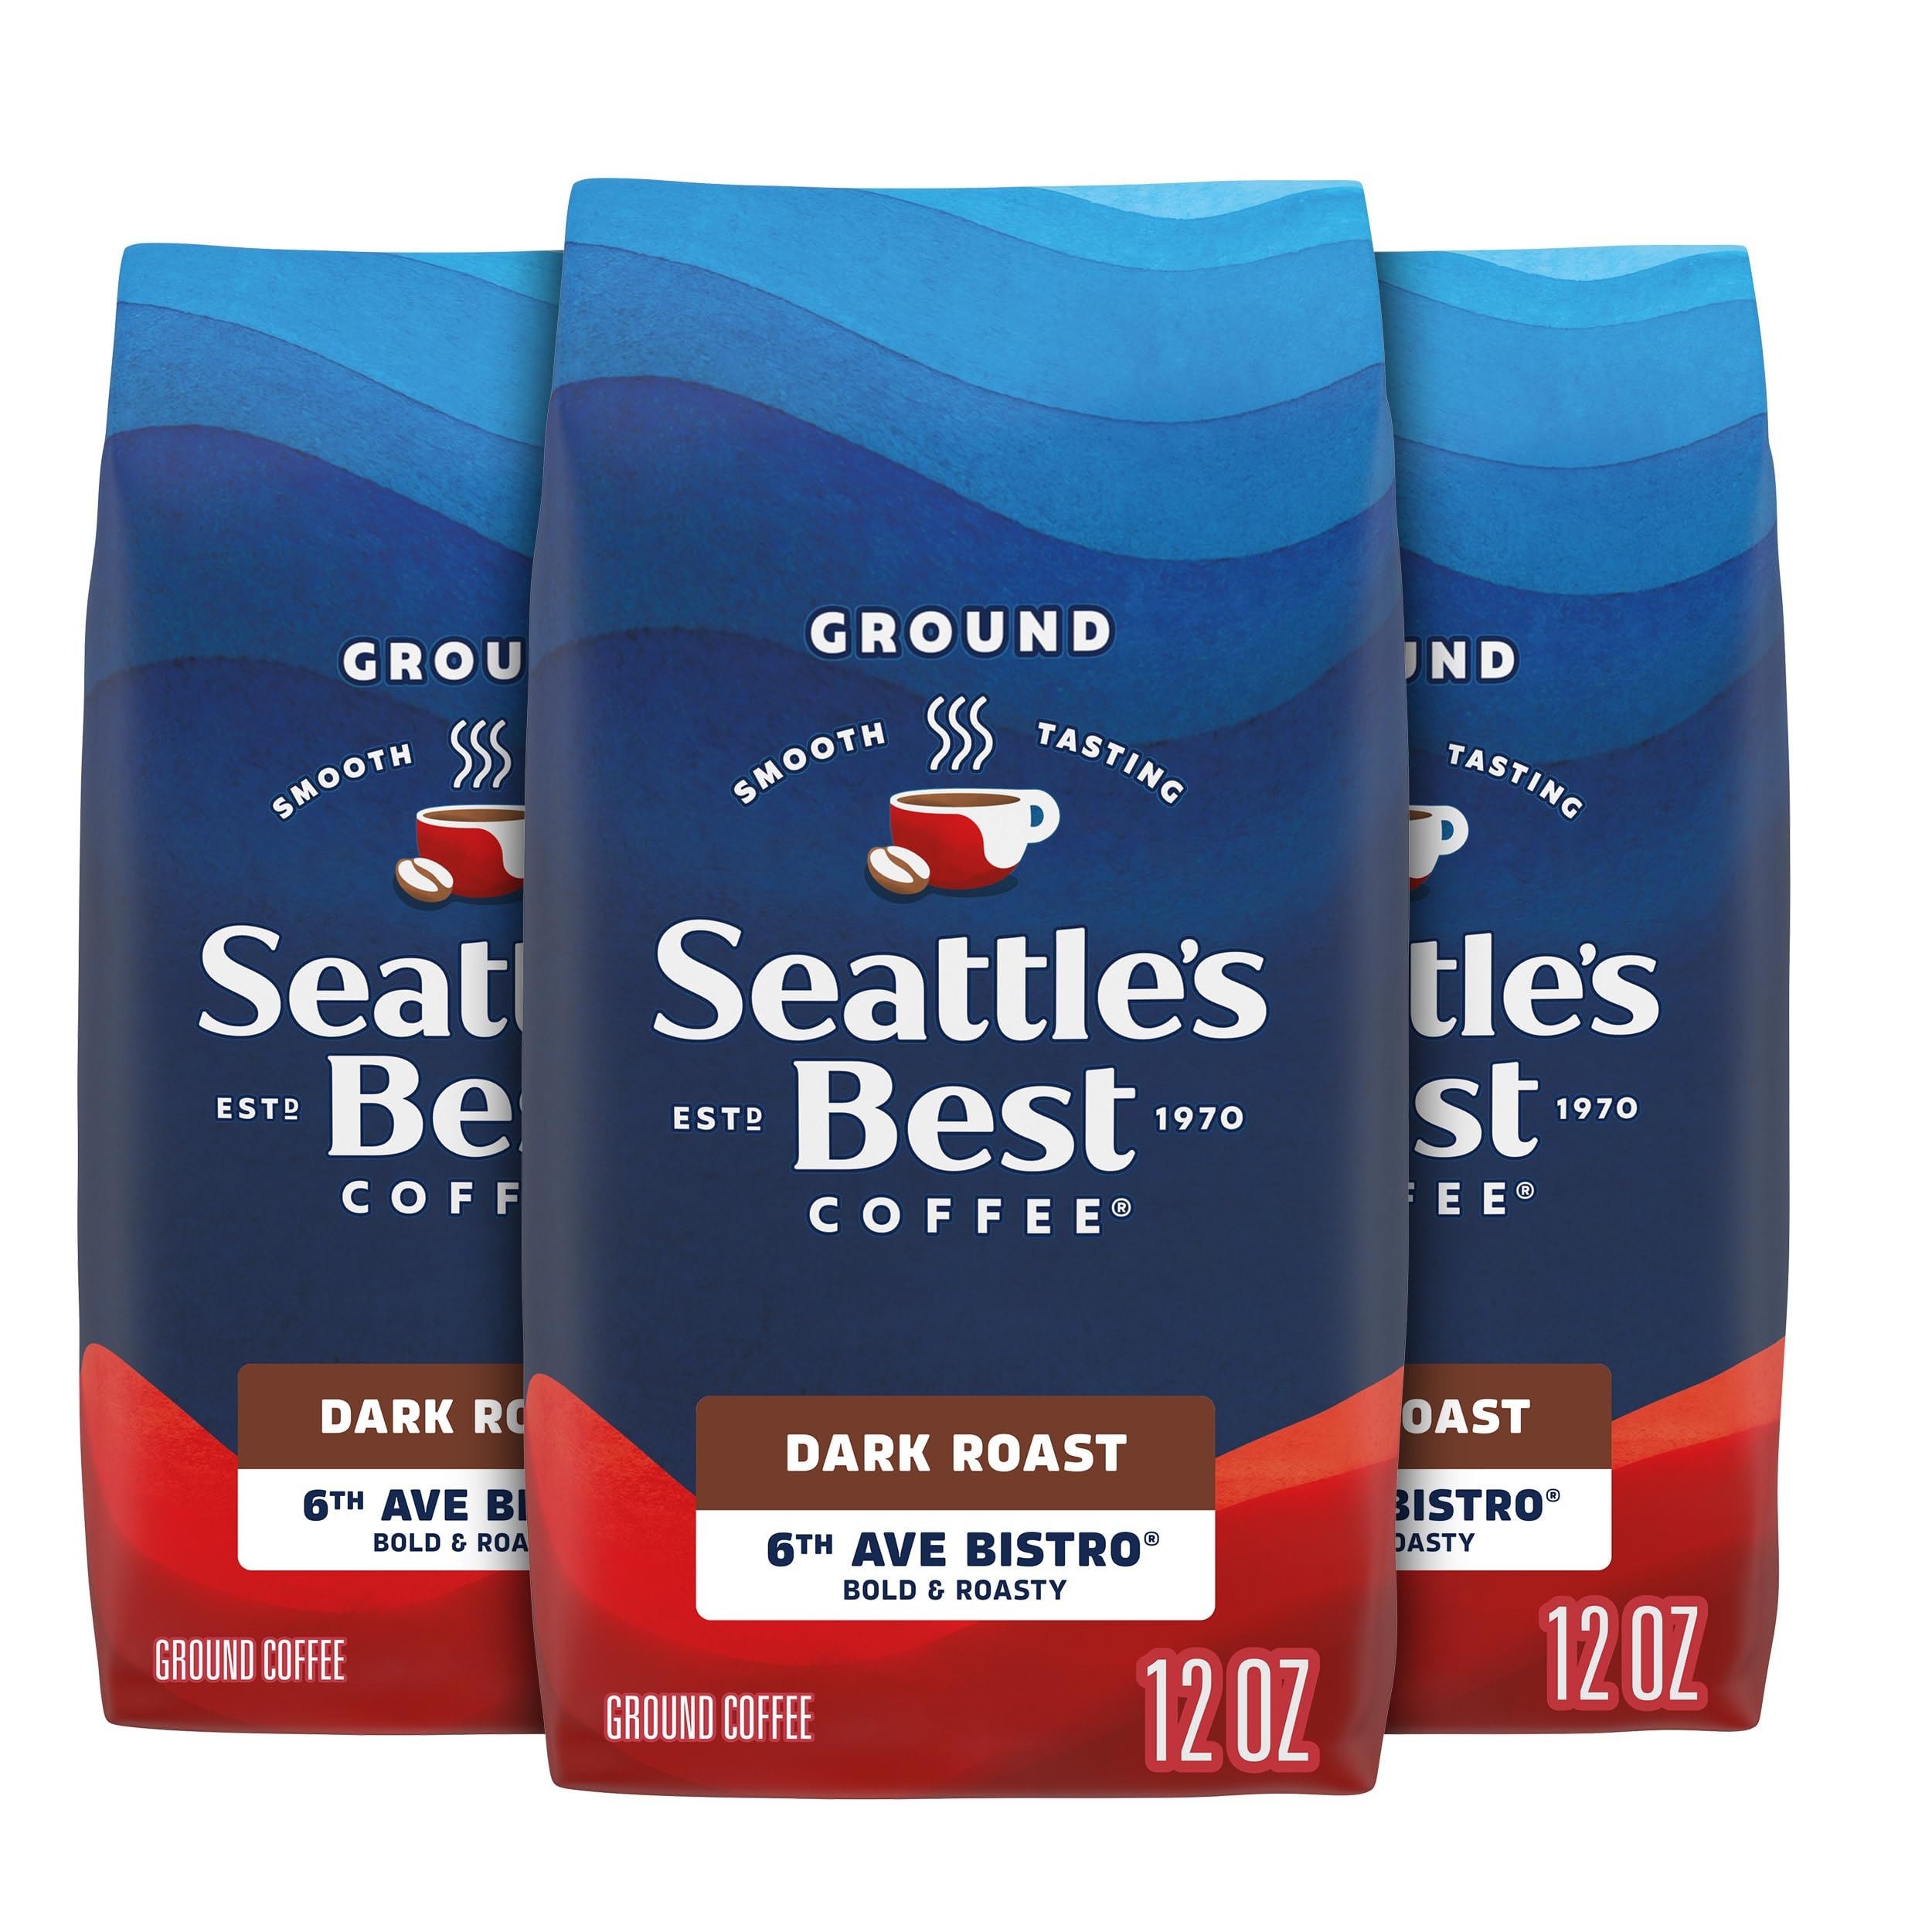
Item Name: Seattle’s Best Coffee, Dark Roast Ground Coffee, 6th Ave Bistro, 100% Arabica, 3 Bags (12 oz Each)
Bullet Point 1: SMOOTH-ROASTED GROUND COFFEE: Brew smoother days with smooth-roasted 6th Ave Bistro—a balanced dark-roasted ground coffee, each 12-ounce bag consistently delivers smooth, fresh-tasting roasted coffee—3 bags total
Bullet Point 2: 6th Ave Bistro: This bold and roasty blend of premium beans brews up a perfectly balanced cup, Seattle's Best Coffee 6th Ave Bistro makes a smooth-tasting cup every time you brew
Bullet Point 3: SIGNATURE SMOOTH ROASTING: Our signature smooth-roasting process defines every cup of Seattle's Best Coffee, with coffee roasters who craft each batch to deliver café-quality coffee that's rich, never bitter and always smooth
Bullet Point 4: HOW-TO-BREW RECOMMENDATION: For the smoothest brew, we recommend using 1 tablespoon of ground coffee for every 6 fluid ounces of water. Add coffee creamer, sugar, milk or any other additions to suit your tastes, or simply enjoy your coffee black
Bullet Point 5: EXPERTLY SOURCED COFFEE: Our coffee beans are expertly sourced and carefully ground to perfection for a number of brewing methods, including drip brewer, pour-over and French press
Value: 36.0
Unit: Ounce

Price: 22.345